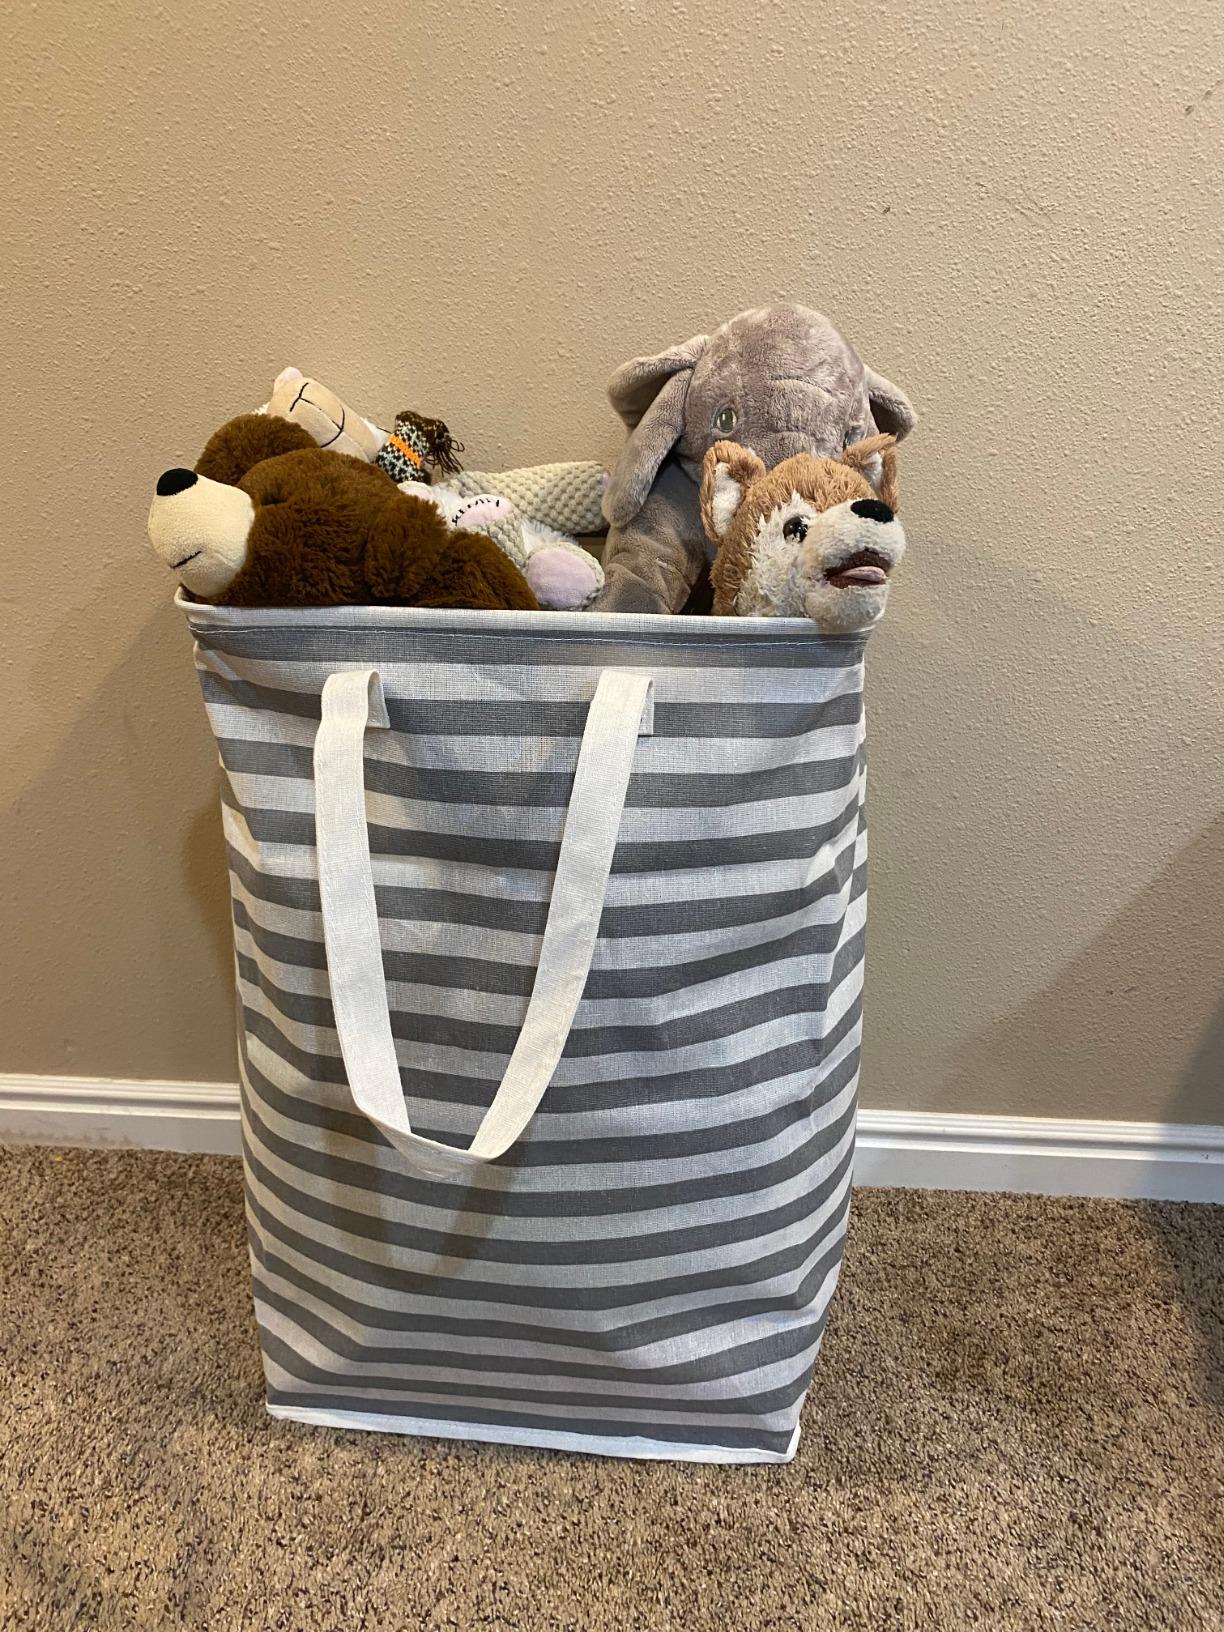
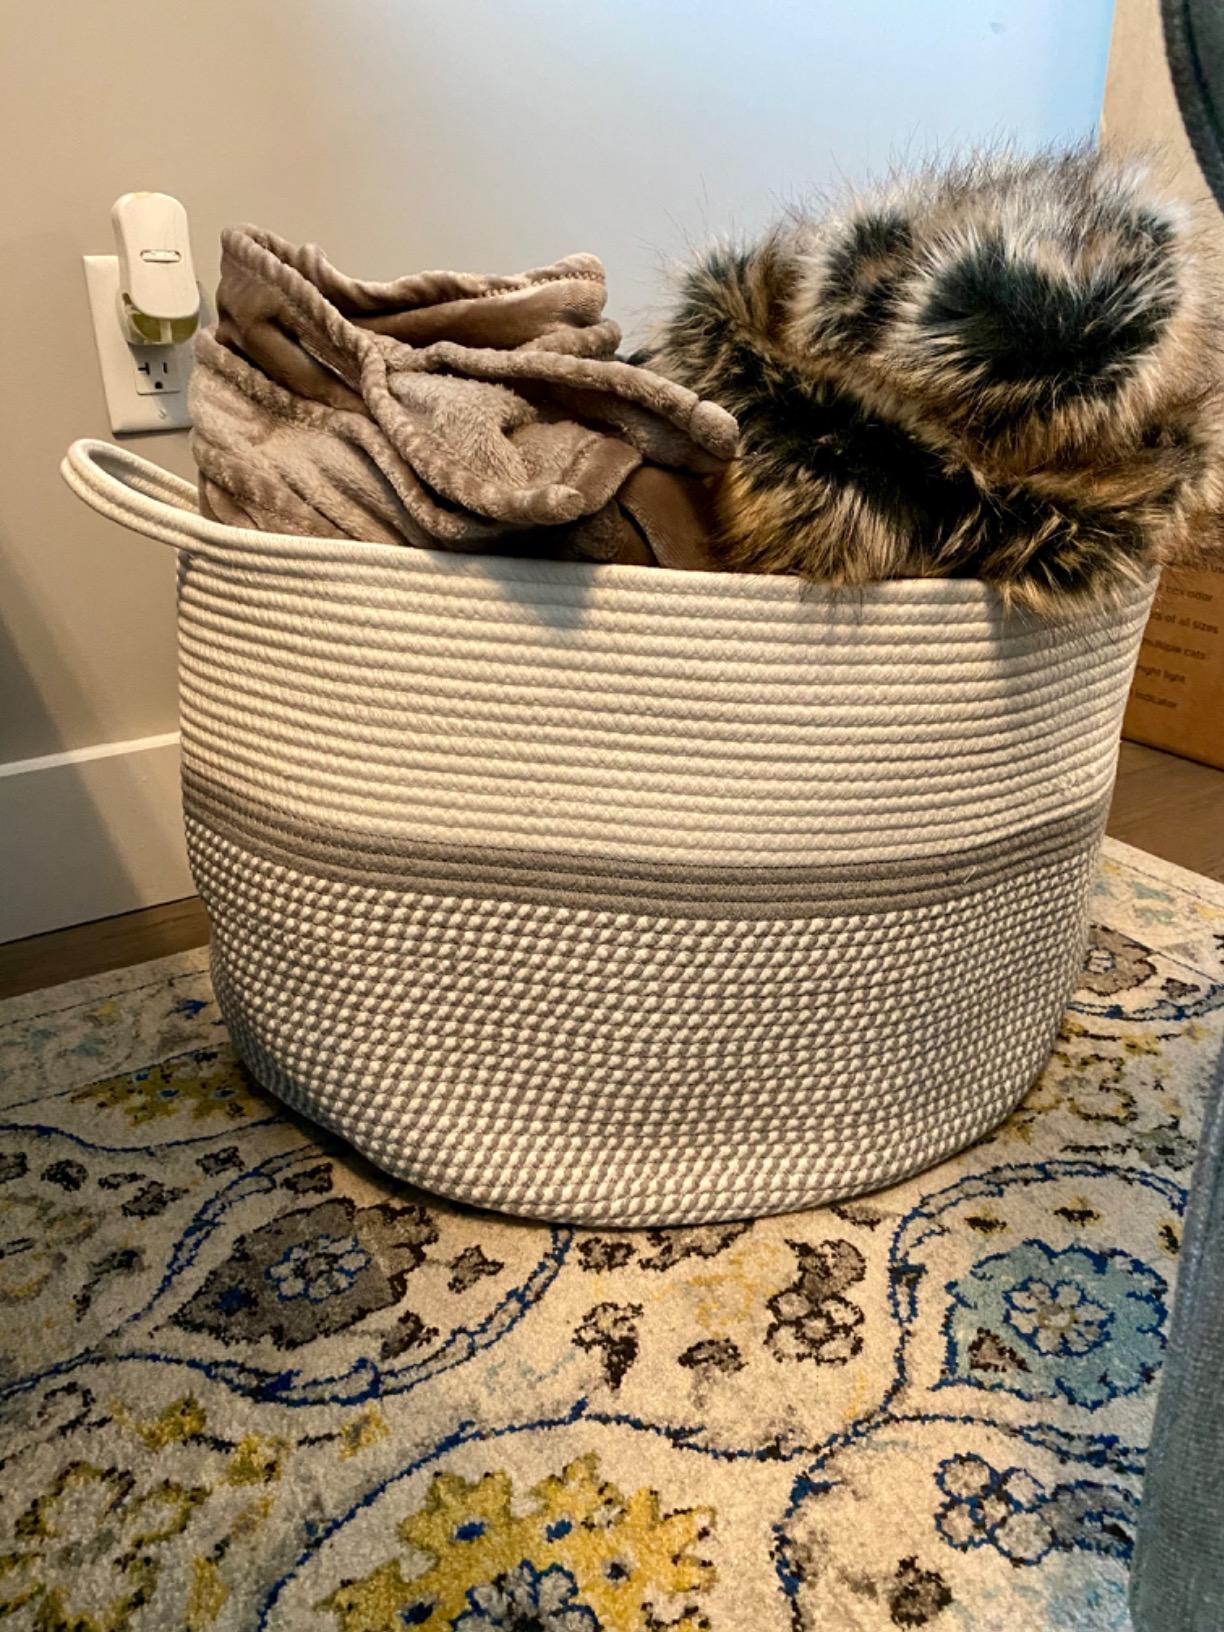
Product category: items_hamper
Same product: no